Thai Buddha amulet

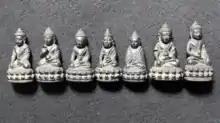
Phra Kring 2395 - 2411

"Namo tassa bhagavato arahato samma sambuddhassa": This is a prayer to honor to the blessed one, the exalted one, the fully enlightened one. People usually say this prayer three times before and after wearing on the amulet. Saying this prayer means showing absolute respect to the Buddha. This prayer can also be said before and after meditation.